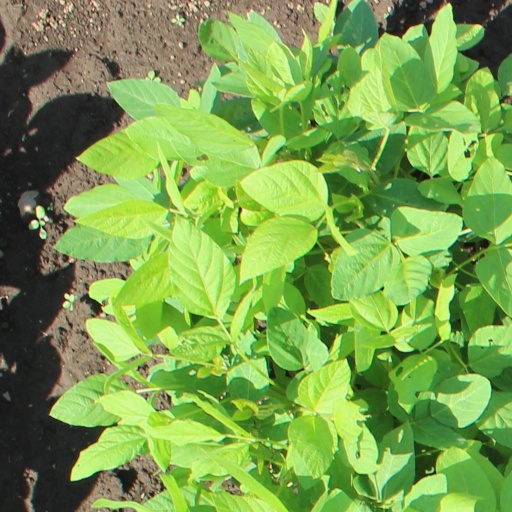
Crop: soybean